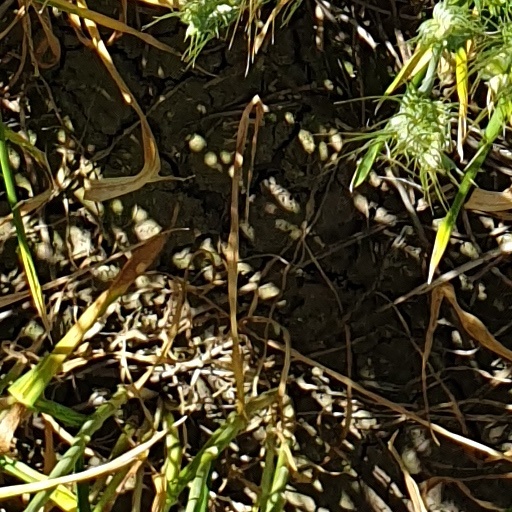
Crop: wheat